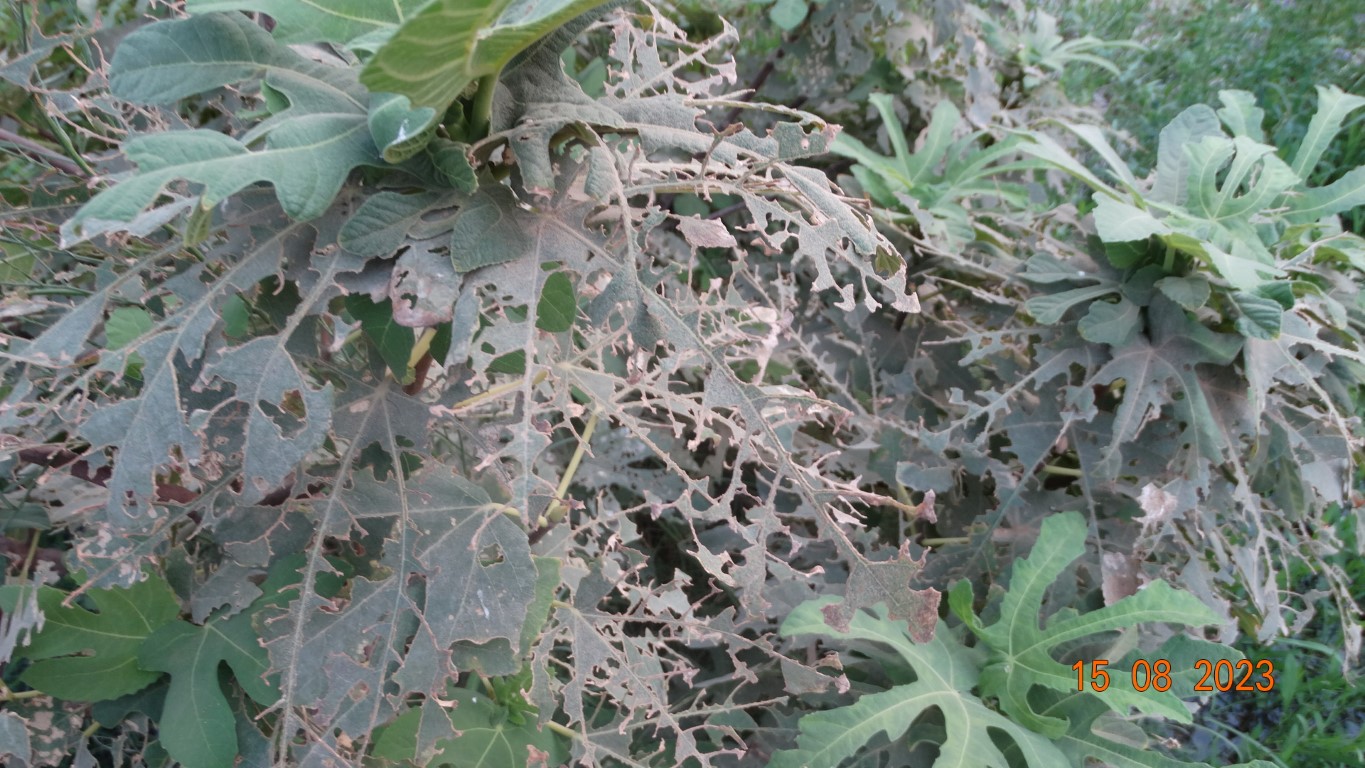
Label: infected